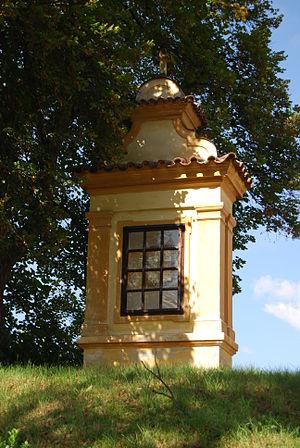
Milevsko est une ville du district de Písek, dans la région de Bohême-du-Sud, en République tchèque. Sa population s'élevait à 8 280 habitants en 2020.